Marshall, Sons & Co.

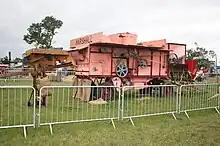
A Marshall Threshing machine being demonstrated at the Holcot Steam Rally 2008 in Northamptonshire, with a Massey-Harris baler attached (rhs)

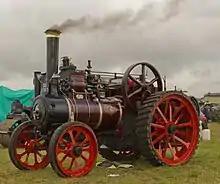
Marshall Sons & Co traction engine

Marshall, Sons & Co. was a British agricultural machinery manufacturer founded in 1848. The company was based in the Britannia Iron Works, Gainsborough, Lincolnshire. Early production was of steam engines and agricultural machinery. Later production included diesel tractors such as the Field Marshall, Track Marshall and former Leyland wheeled tractors.